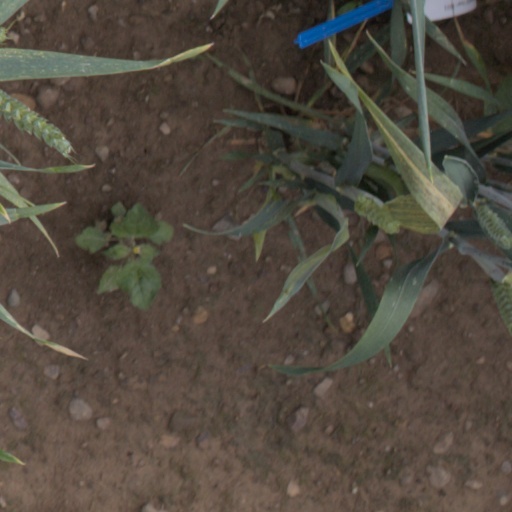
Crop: wheat